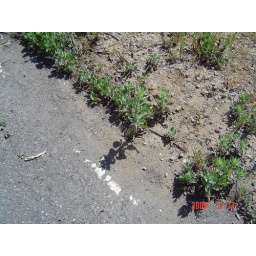
A vague reminder of when this road was in operation in the white paint chips at the edge.